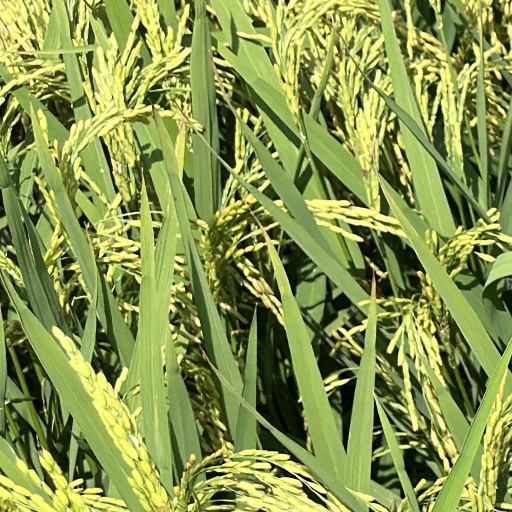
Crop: rice